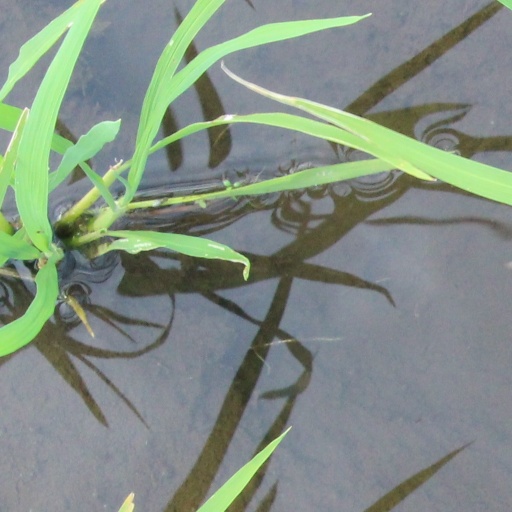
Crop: rice